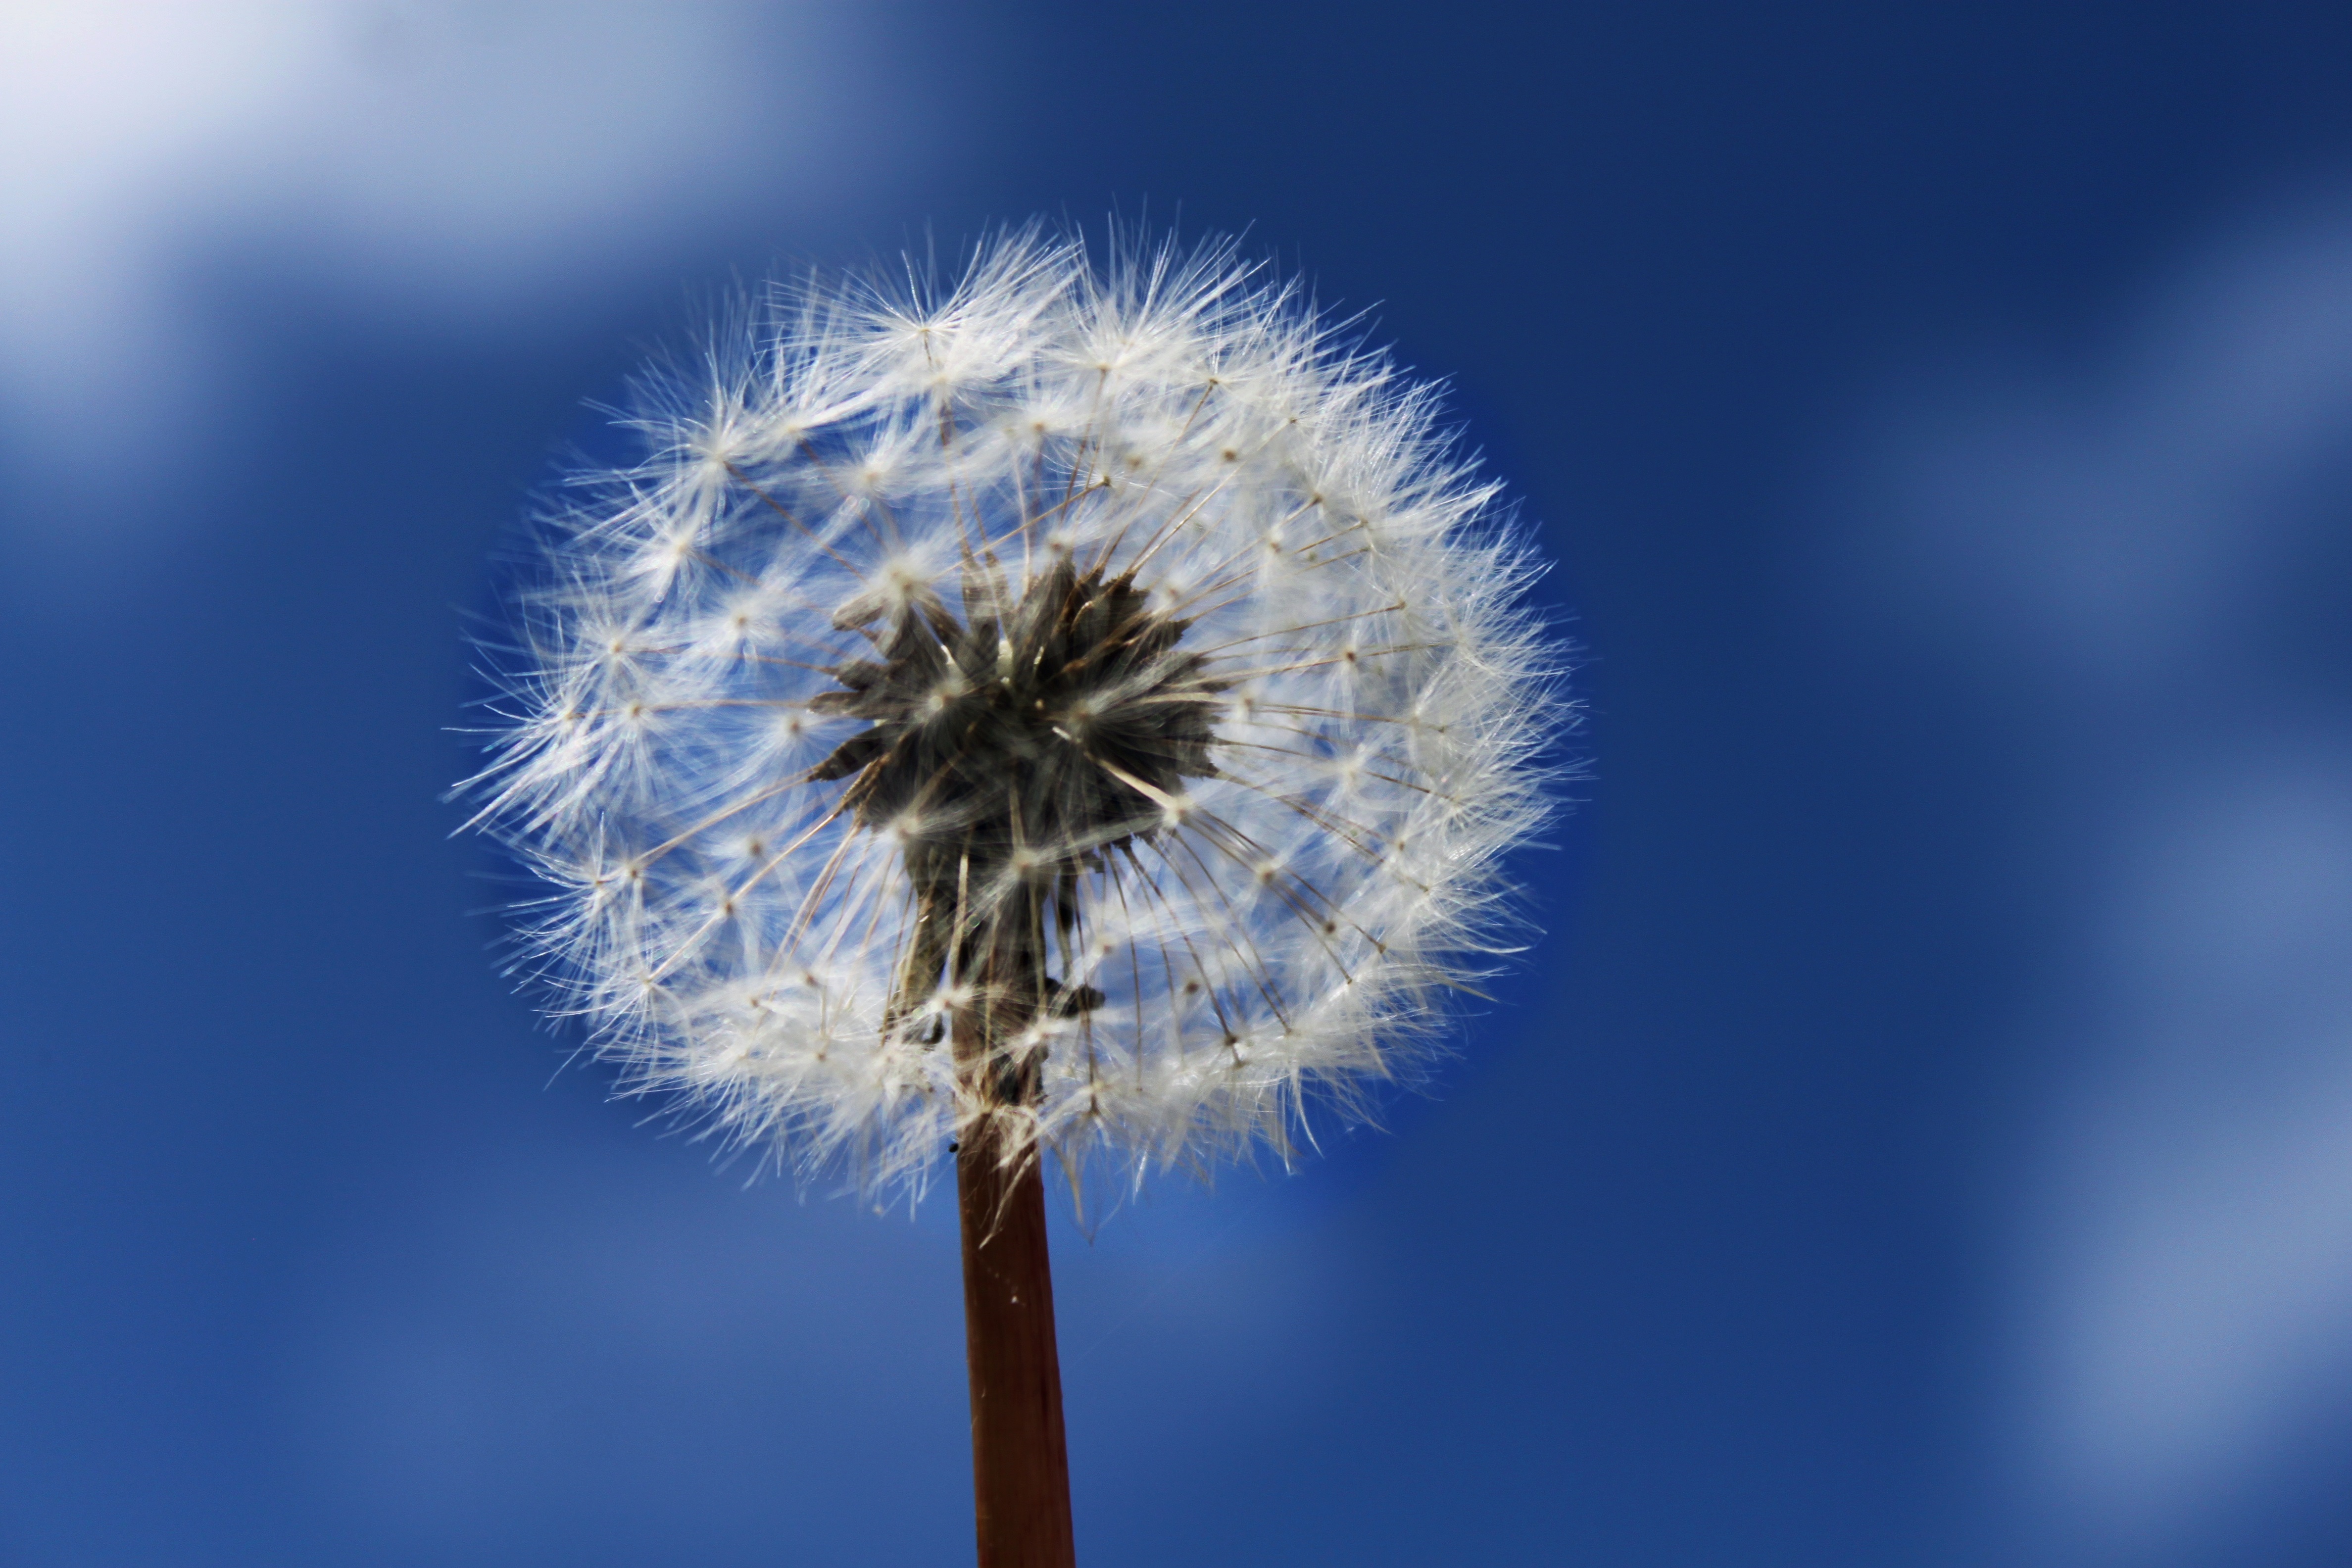
nature, cloud, plant, sky, photography, dandelion, sunlight, flower, frost, blue, flora, close up, macro photography, flowering plant, daisy family, nuns, plant stem, land plant